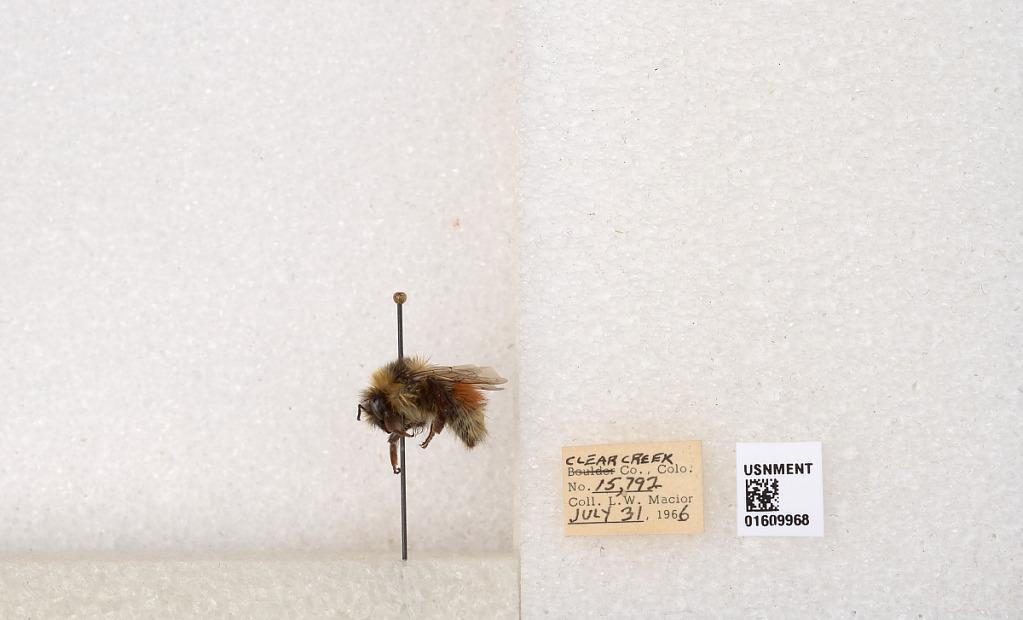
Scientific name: Bombus (Pyrobombus) sylvicola Kirby
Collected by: L. Macior
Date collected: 1966-7-31
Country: United States
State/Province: Colorado
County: Clear Creek
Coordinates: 39.6856, -105.645